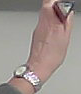
Product: toblerone_black